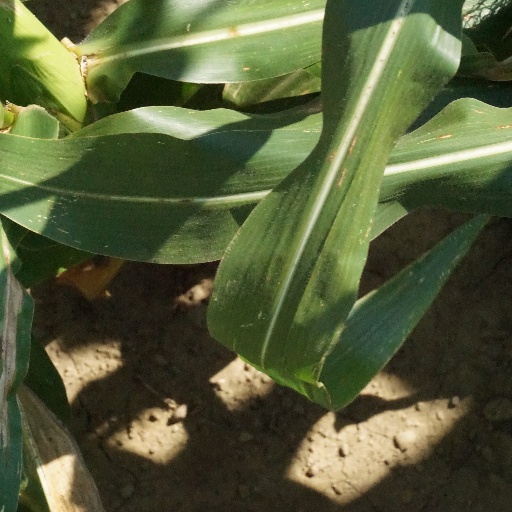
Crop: maize; corn